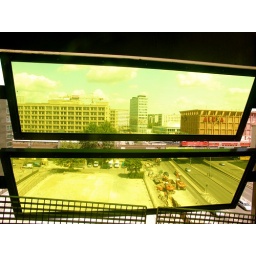
Looking through the window of a carparking building in Berlin